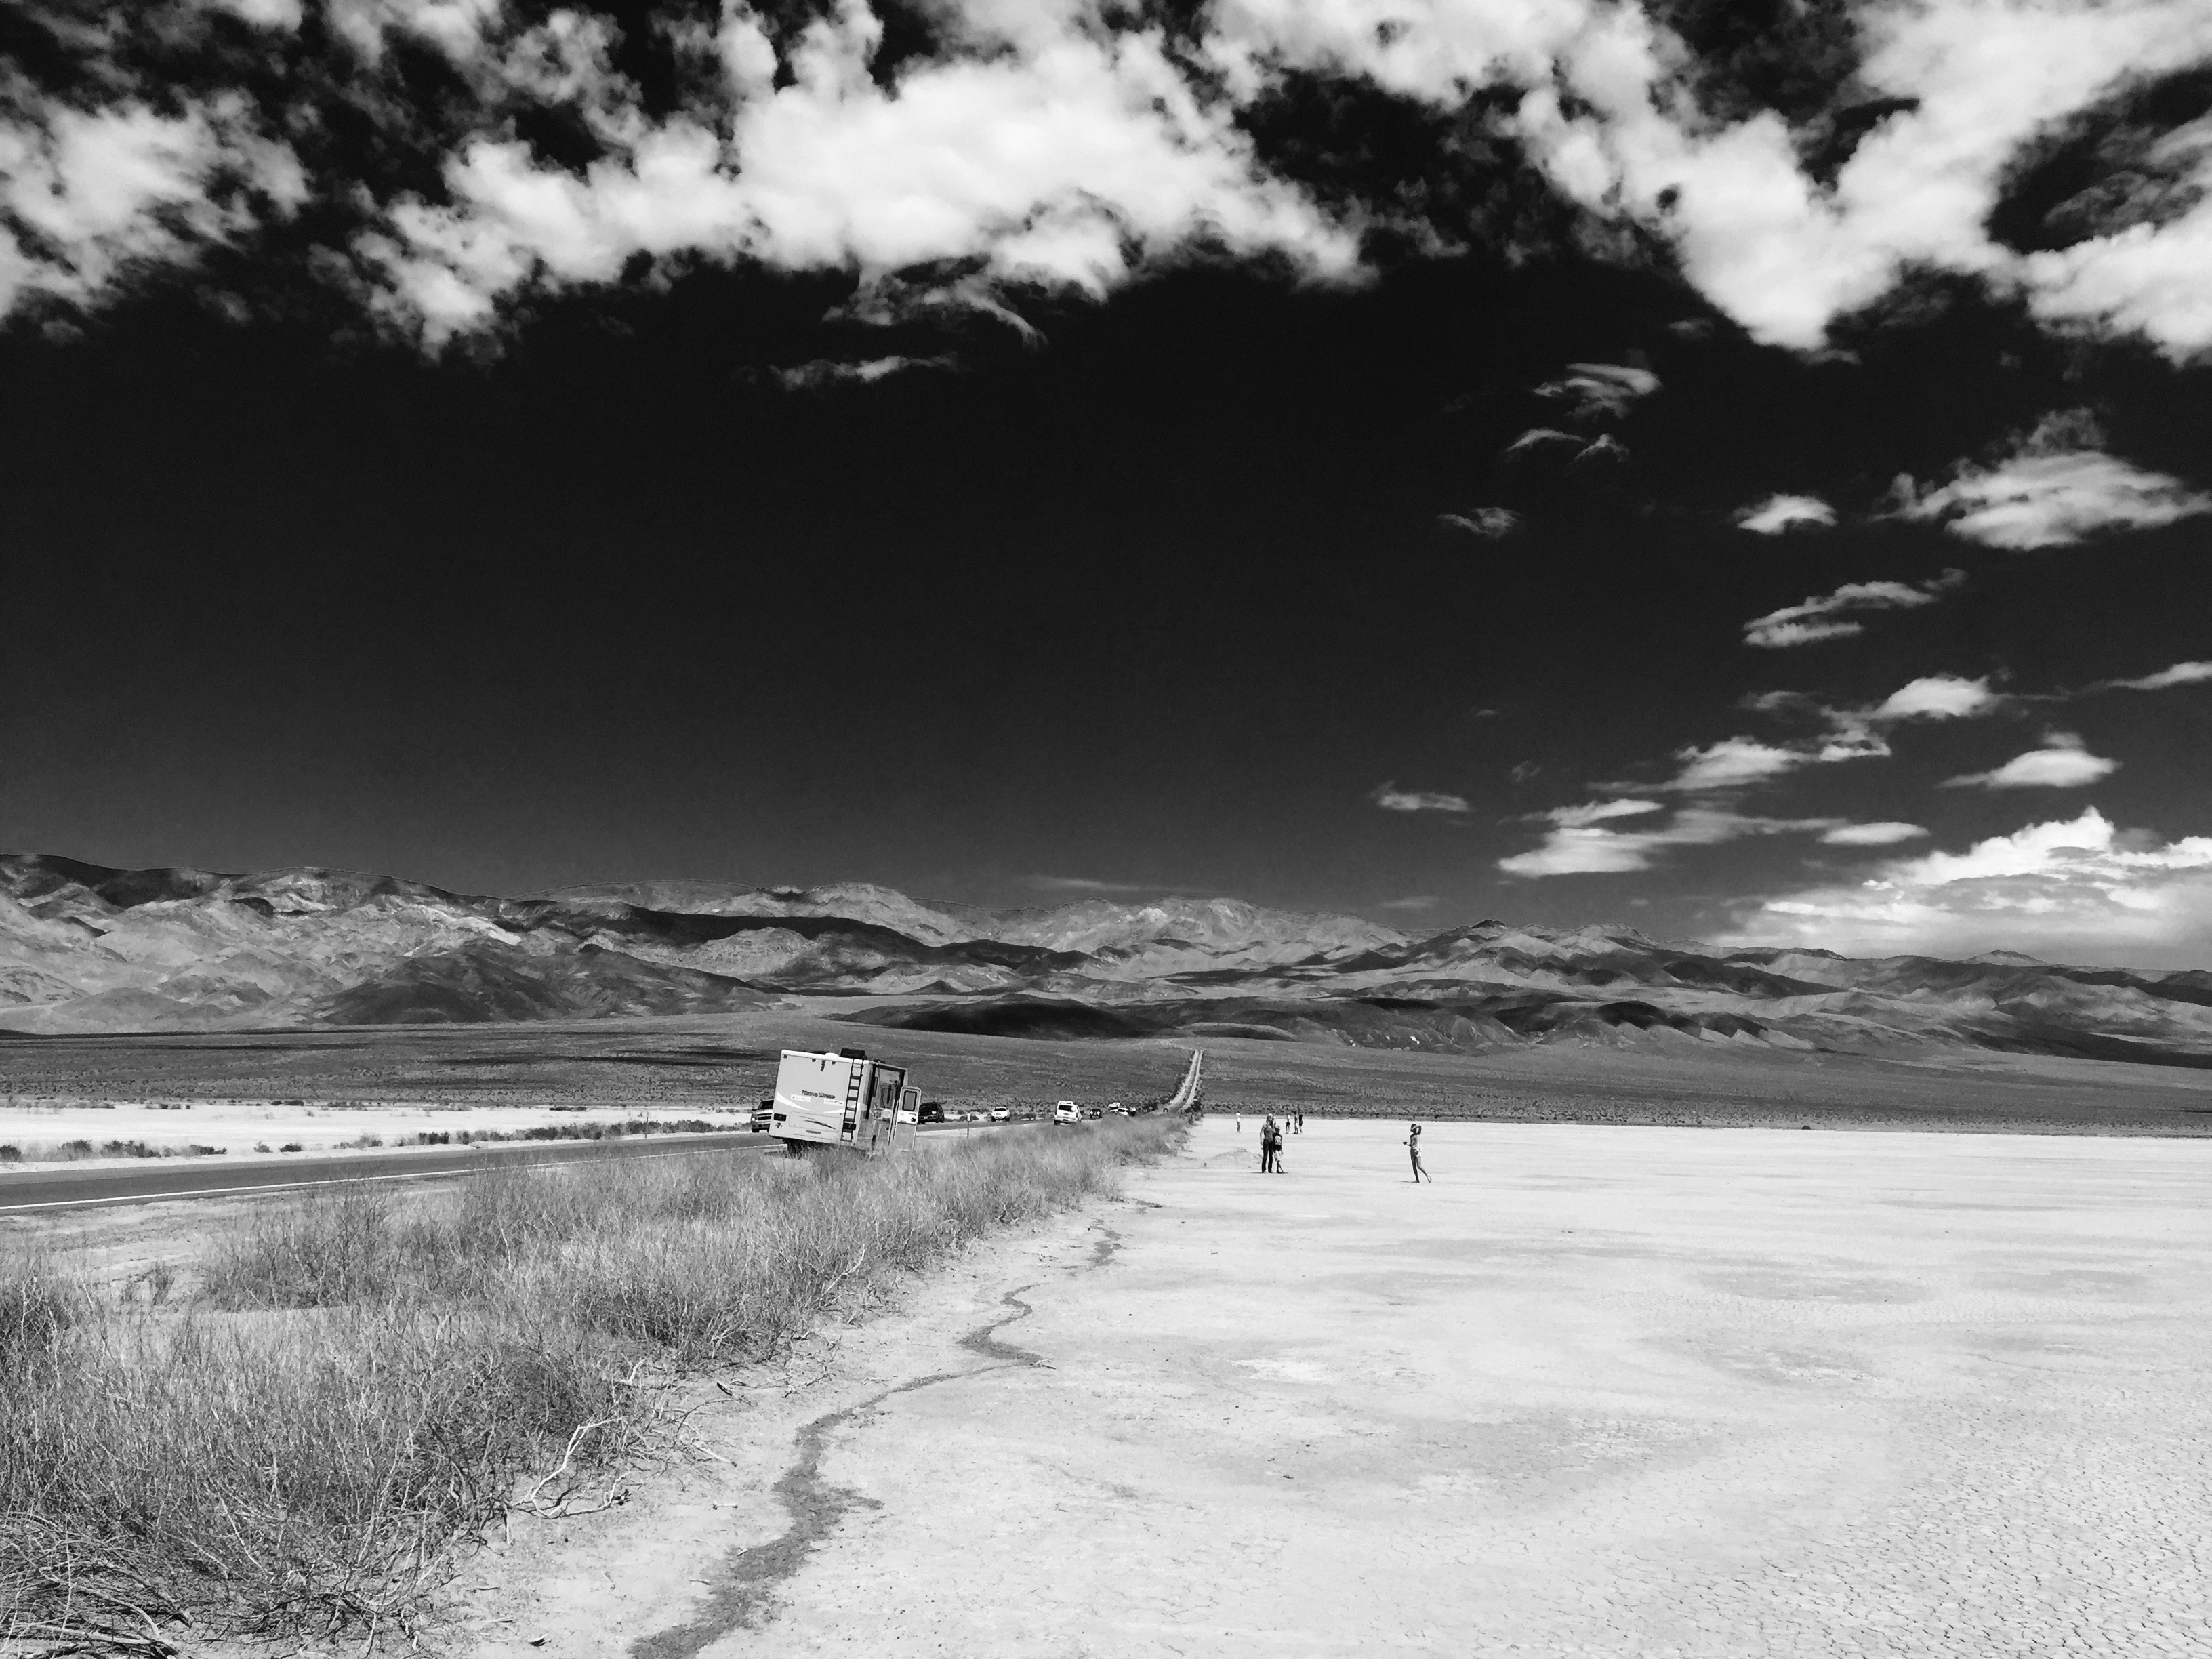
landscape, sea, horizon, mountain, snow, winter, cloud, black and white, sky, road, white, desert, wave, weather, usa, monochrome, death valley, monochrome photography